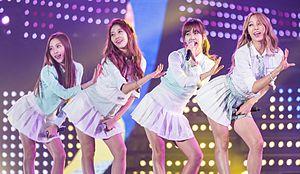
La Corée du Sud partage sa culture traditionnelle avec celle de la Corée du Nord. La culture coréenne est influencée par celle de la Chine mais est essentiellement distincte. La culture traditionnelle a été également influencée par le bouddhisme et le confucianisme et a elle-même influencé la culture japonaise.